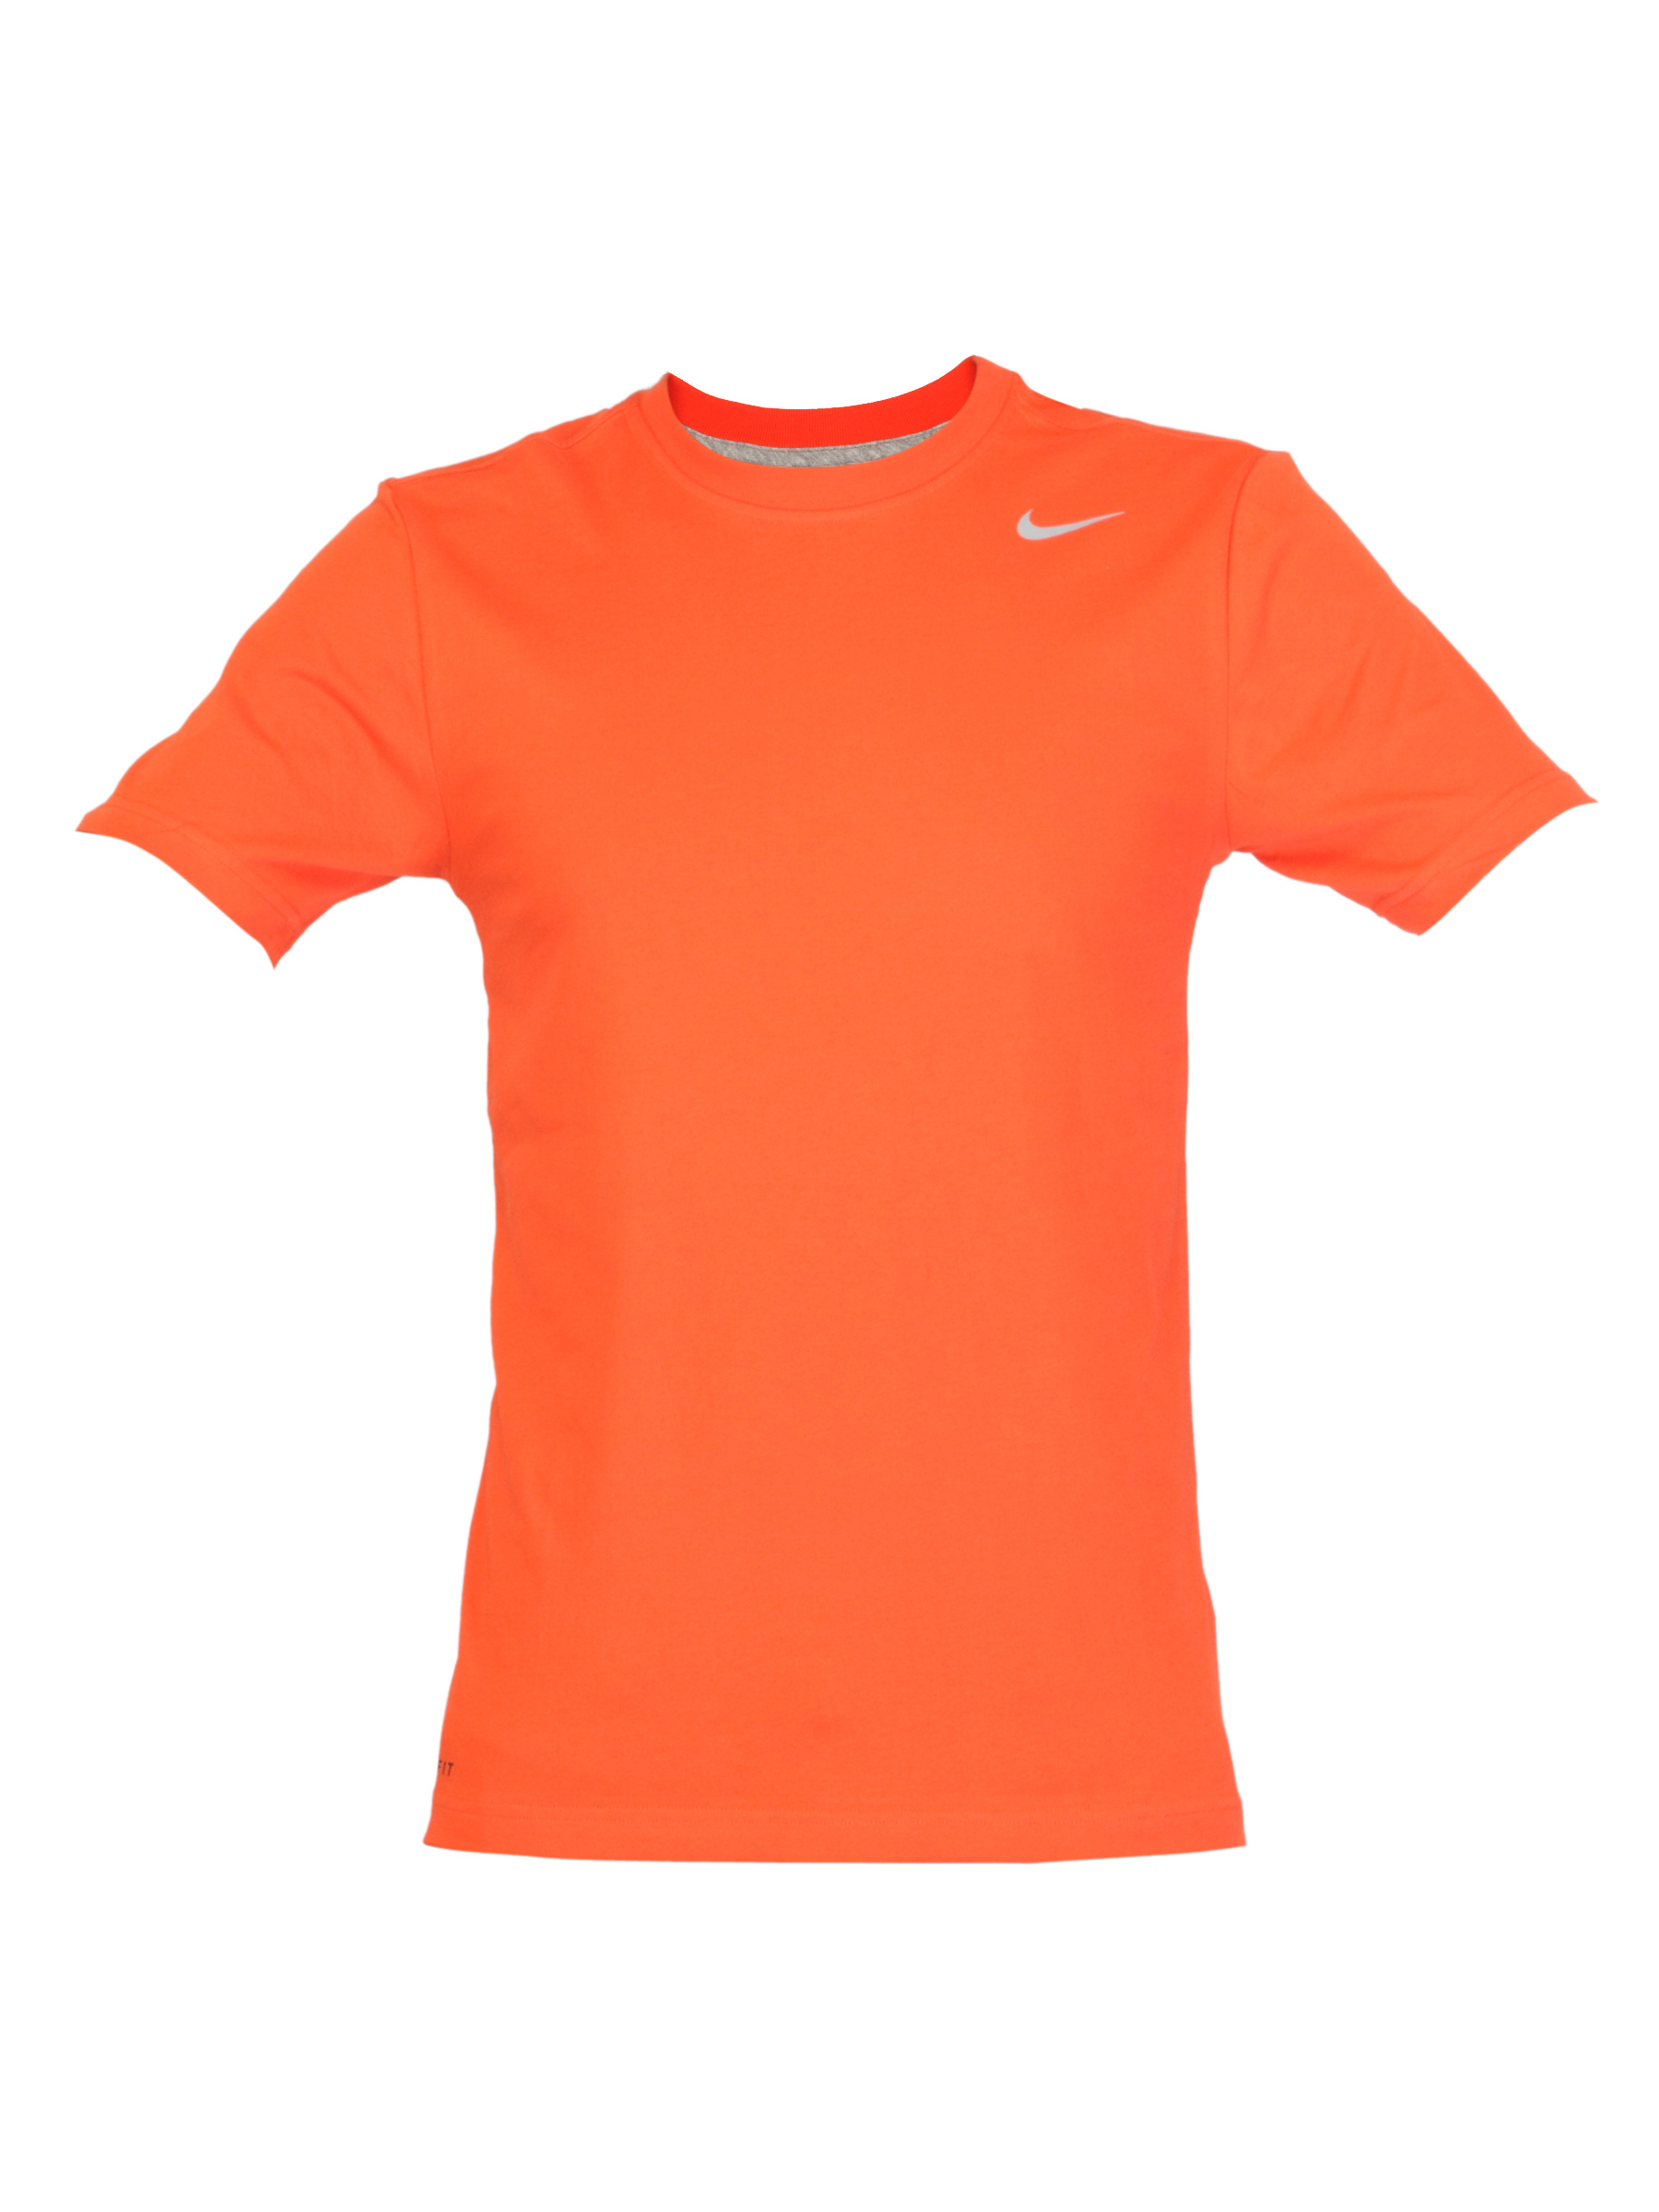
Nike Men Orange T-shirt
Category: Apparel / Topwear / Tshirts
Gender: Men
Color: Orange
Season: Summer 2012
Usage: Sports